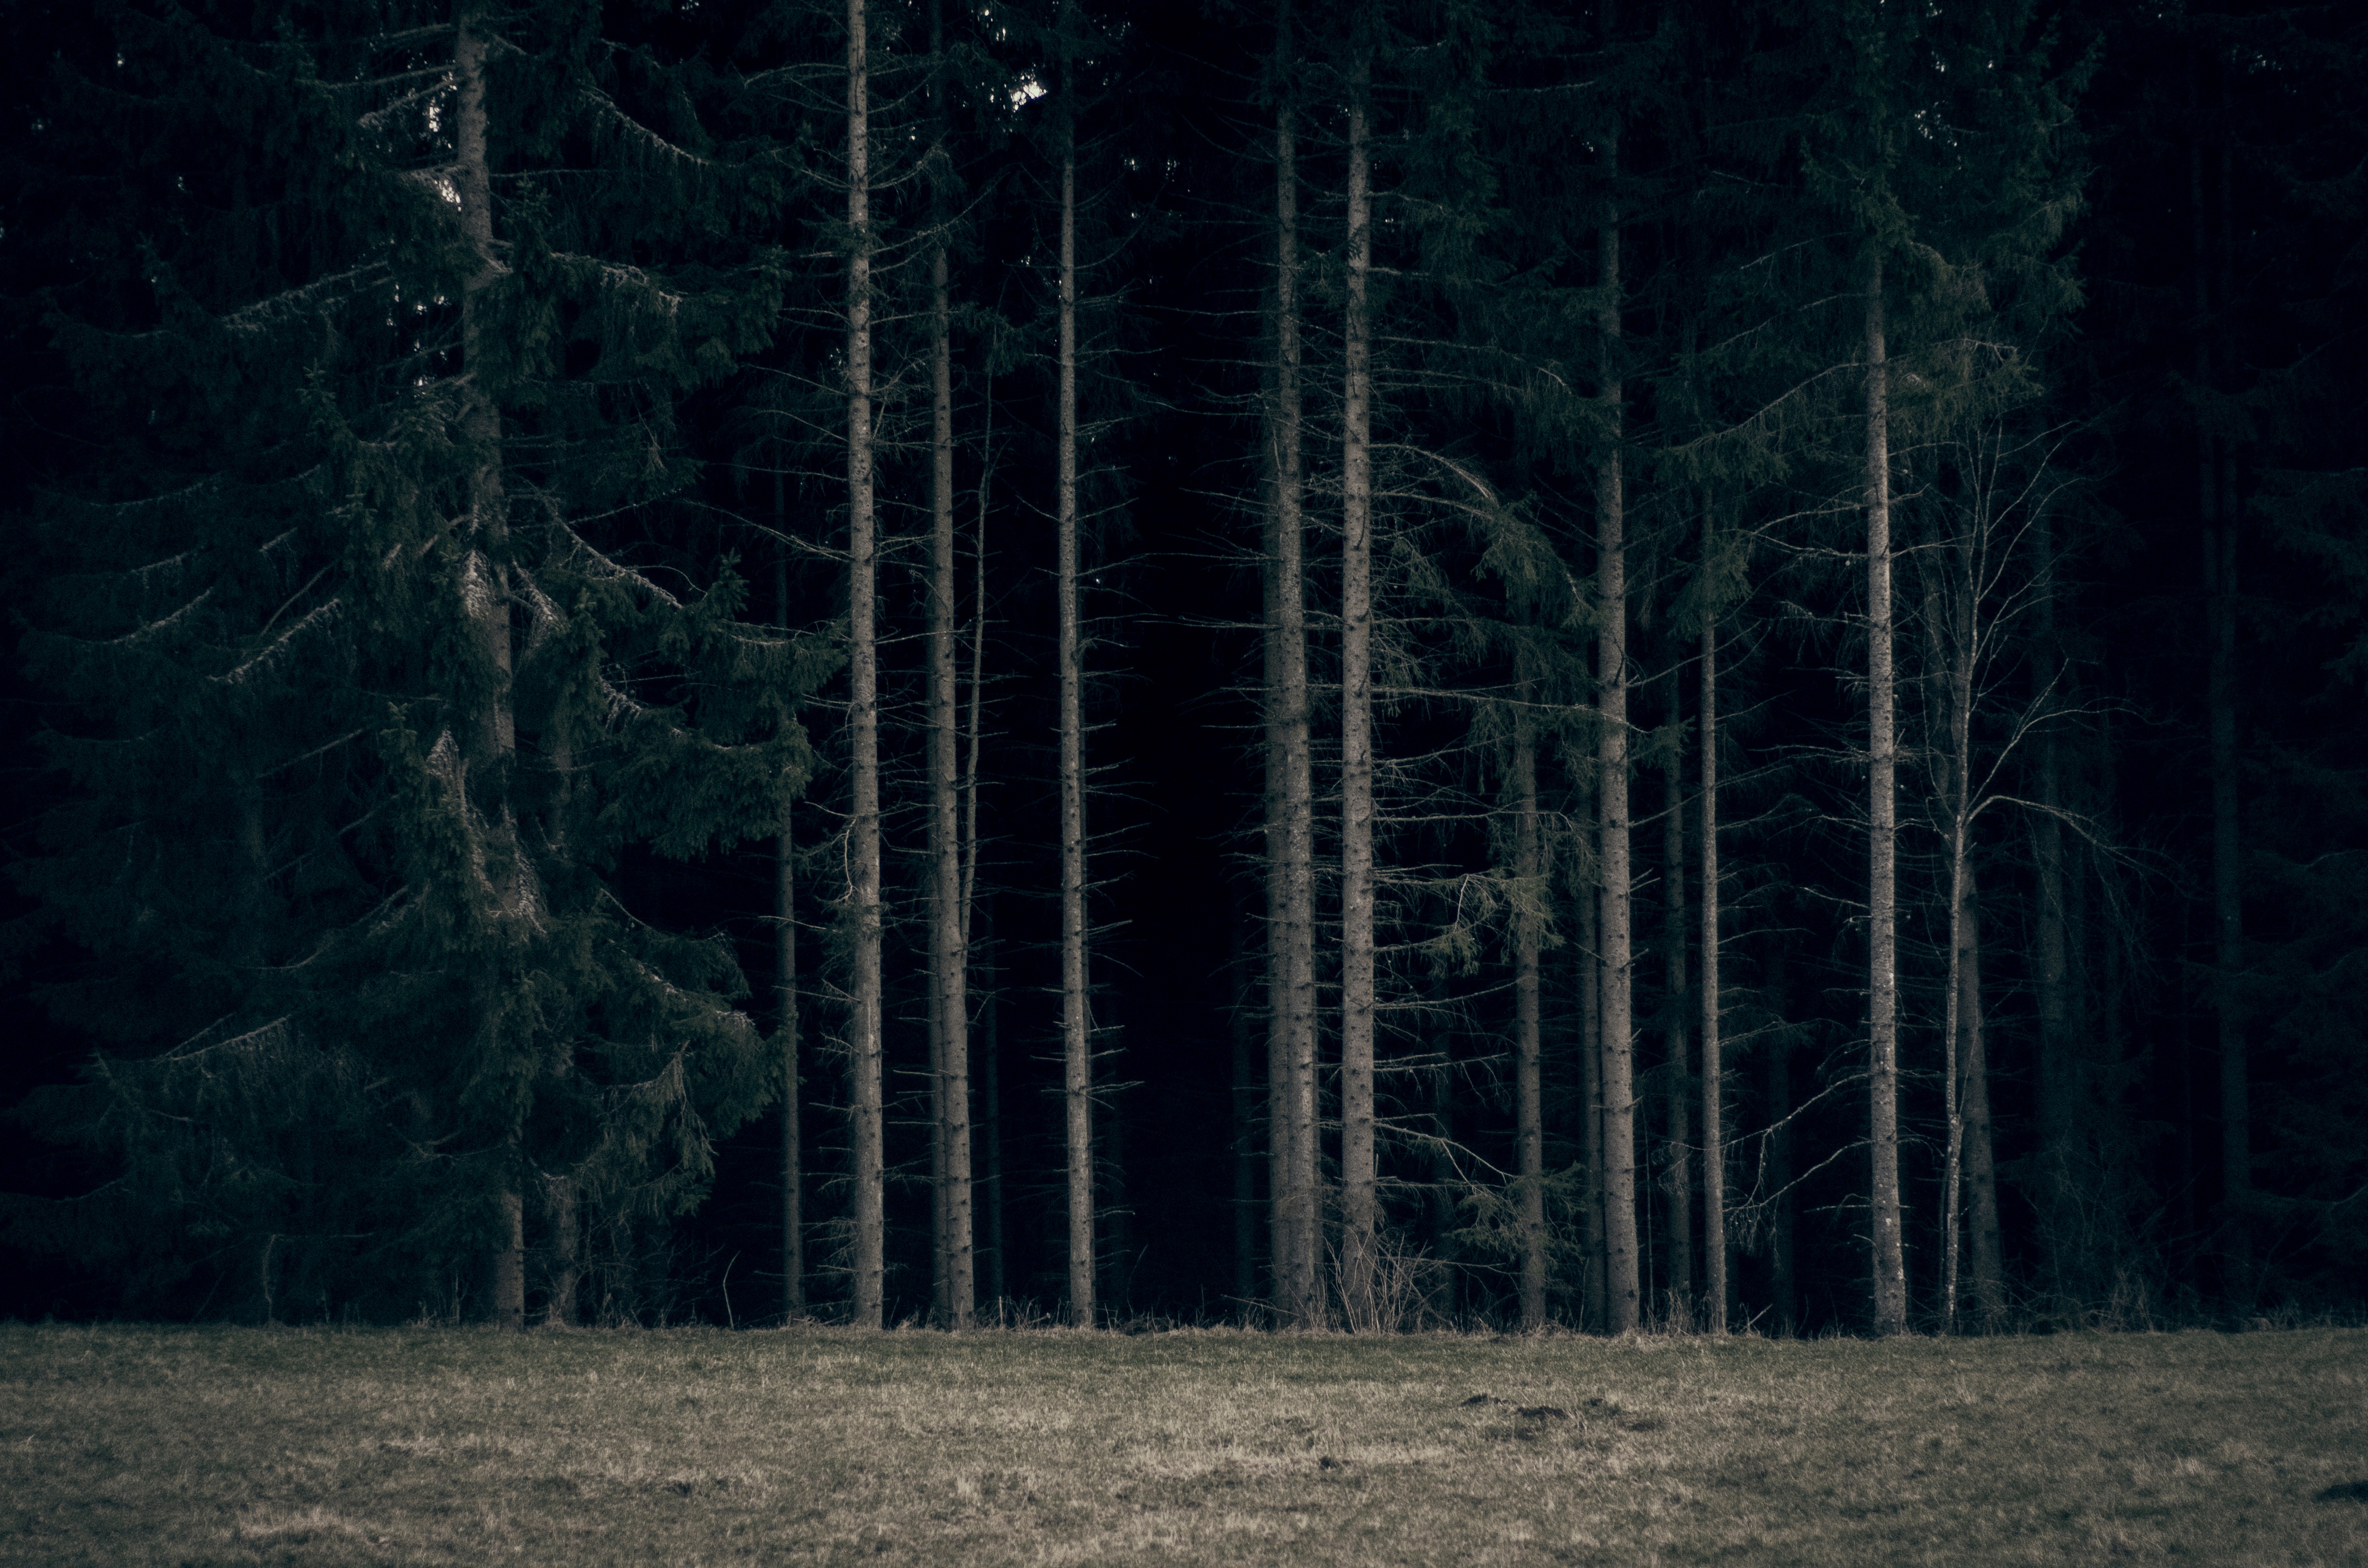
tree, nature, forest, branch, light, plant, mist, night, sunlight, darkness, spruce, woodland, habitat, ecosystem, natural environment, atmospheric phenomenon, woody plant, temperate coniferous forest